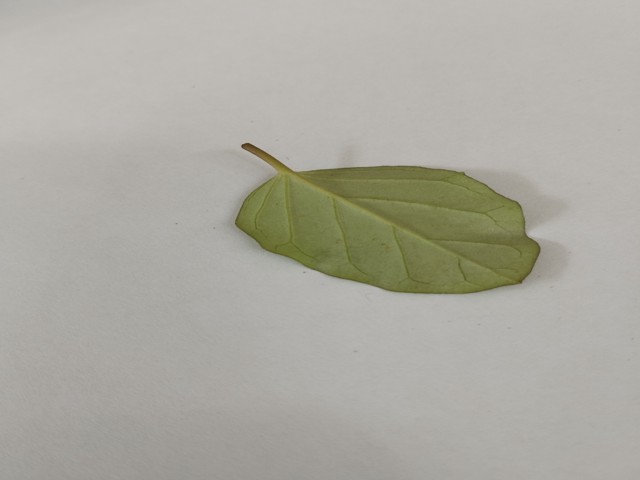
Plant: punarnava